Takatsuki Domain

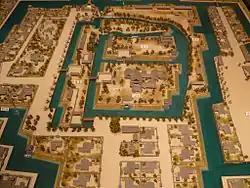
Diorama of Takatsuki Castle

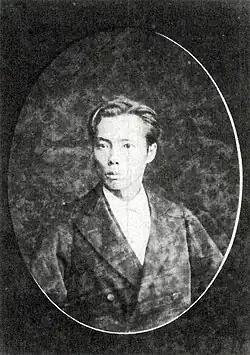
Nagai Naomasa

During the Sengoku period, Takatsuki was ruled by Takayama Ukon, who served Oda Nobunaga and Toyotomi Hideyoshi. Following Hideyoshi's persecution of the "Kirishitan" religion, the area was awarded as a 30,000 "koku" domain to Shinjo Naomori. Following the 1600 Battle of Sekigahara, he was dispossessed. In 1615, Naito Nobumasa was transferred to Takatsuki from Nagahama Domain in Ōmi Province and his "kokudaka" was set at 40,000 "koku" by the Tokugawa shogunate. Naito Nobumasa repaired Takatsuki Castle and its "jōkamachi" before being reassigned to Fushimi Castle in Yamashiro Province in 1617. The domain then passed through a large number of changes in control over a short period of time. Toki Sadayoshi was transferred from Moriya in Shimōsa Province in 1617 with the "kokudaka" of the domain reduced to 20,000 "koku", but his son Toki Moriyuki was reduced to "hatamoto" status and returned to Moriya in 1619. He was replaced by Matsudaira Ienobu from Kasahara in Mikawa Province, but he was transferred to Sakura Domain in Shimōsa in 1635. Okabe Nobukatsu ruled from 1635 to his transfer to Kishiwada Domain in Izumi Province in 1640 and the domain was reassigned to Matsudaira Ienobu's second son, Matsudaira Yasunobu until his transfer to Sasayama Domain in Tanba Province in 1649. The domain then went to Nagai Naokiyo, who transferred his seat from Nagaoka in Yamashiro Province. His descendants would continue to rule Takatsuki until the Meiji Restoration.